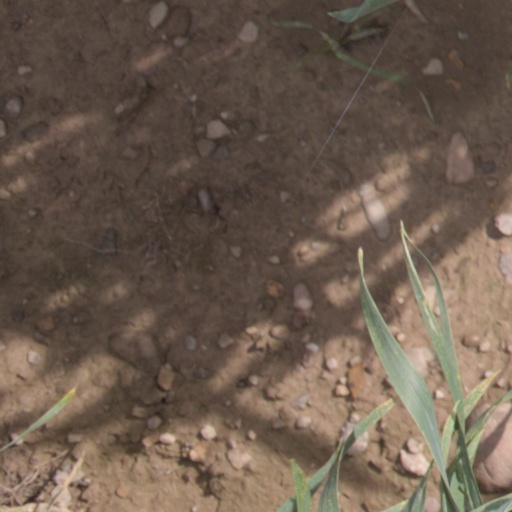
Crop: wheat